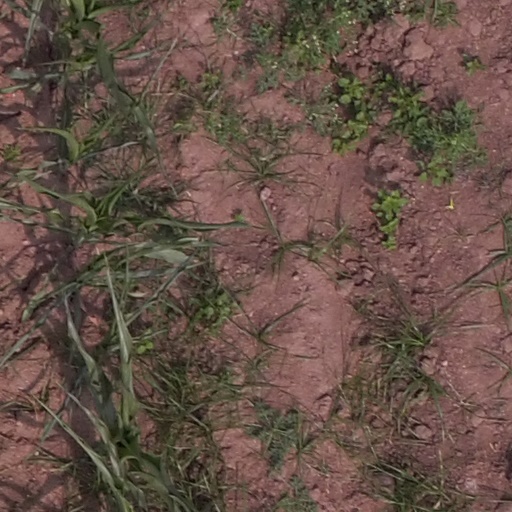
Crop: maize; corn